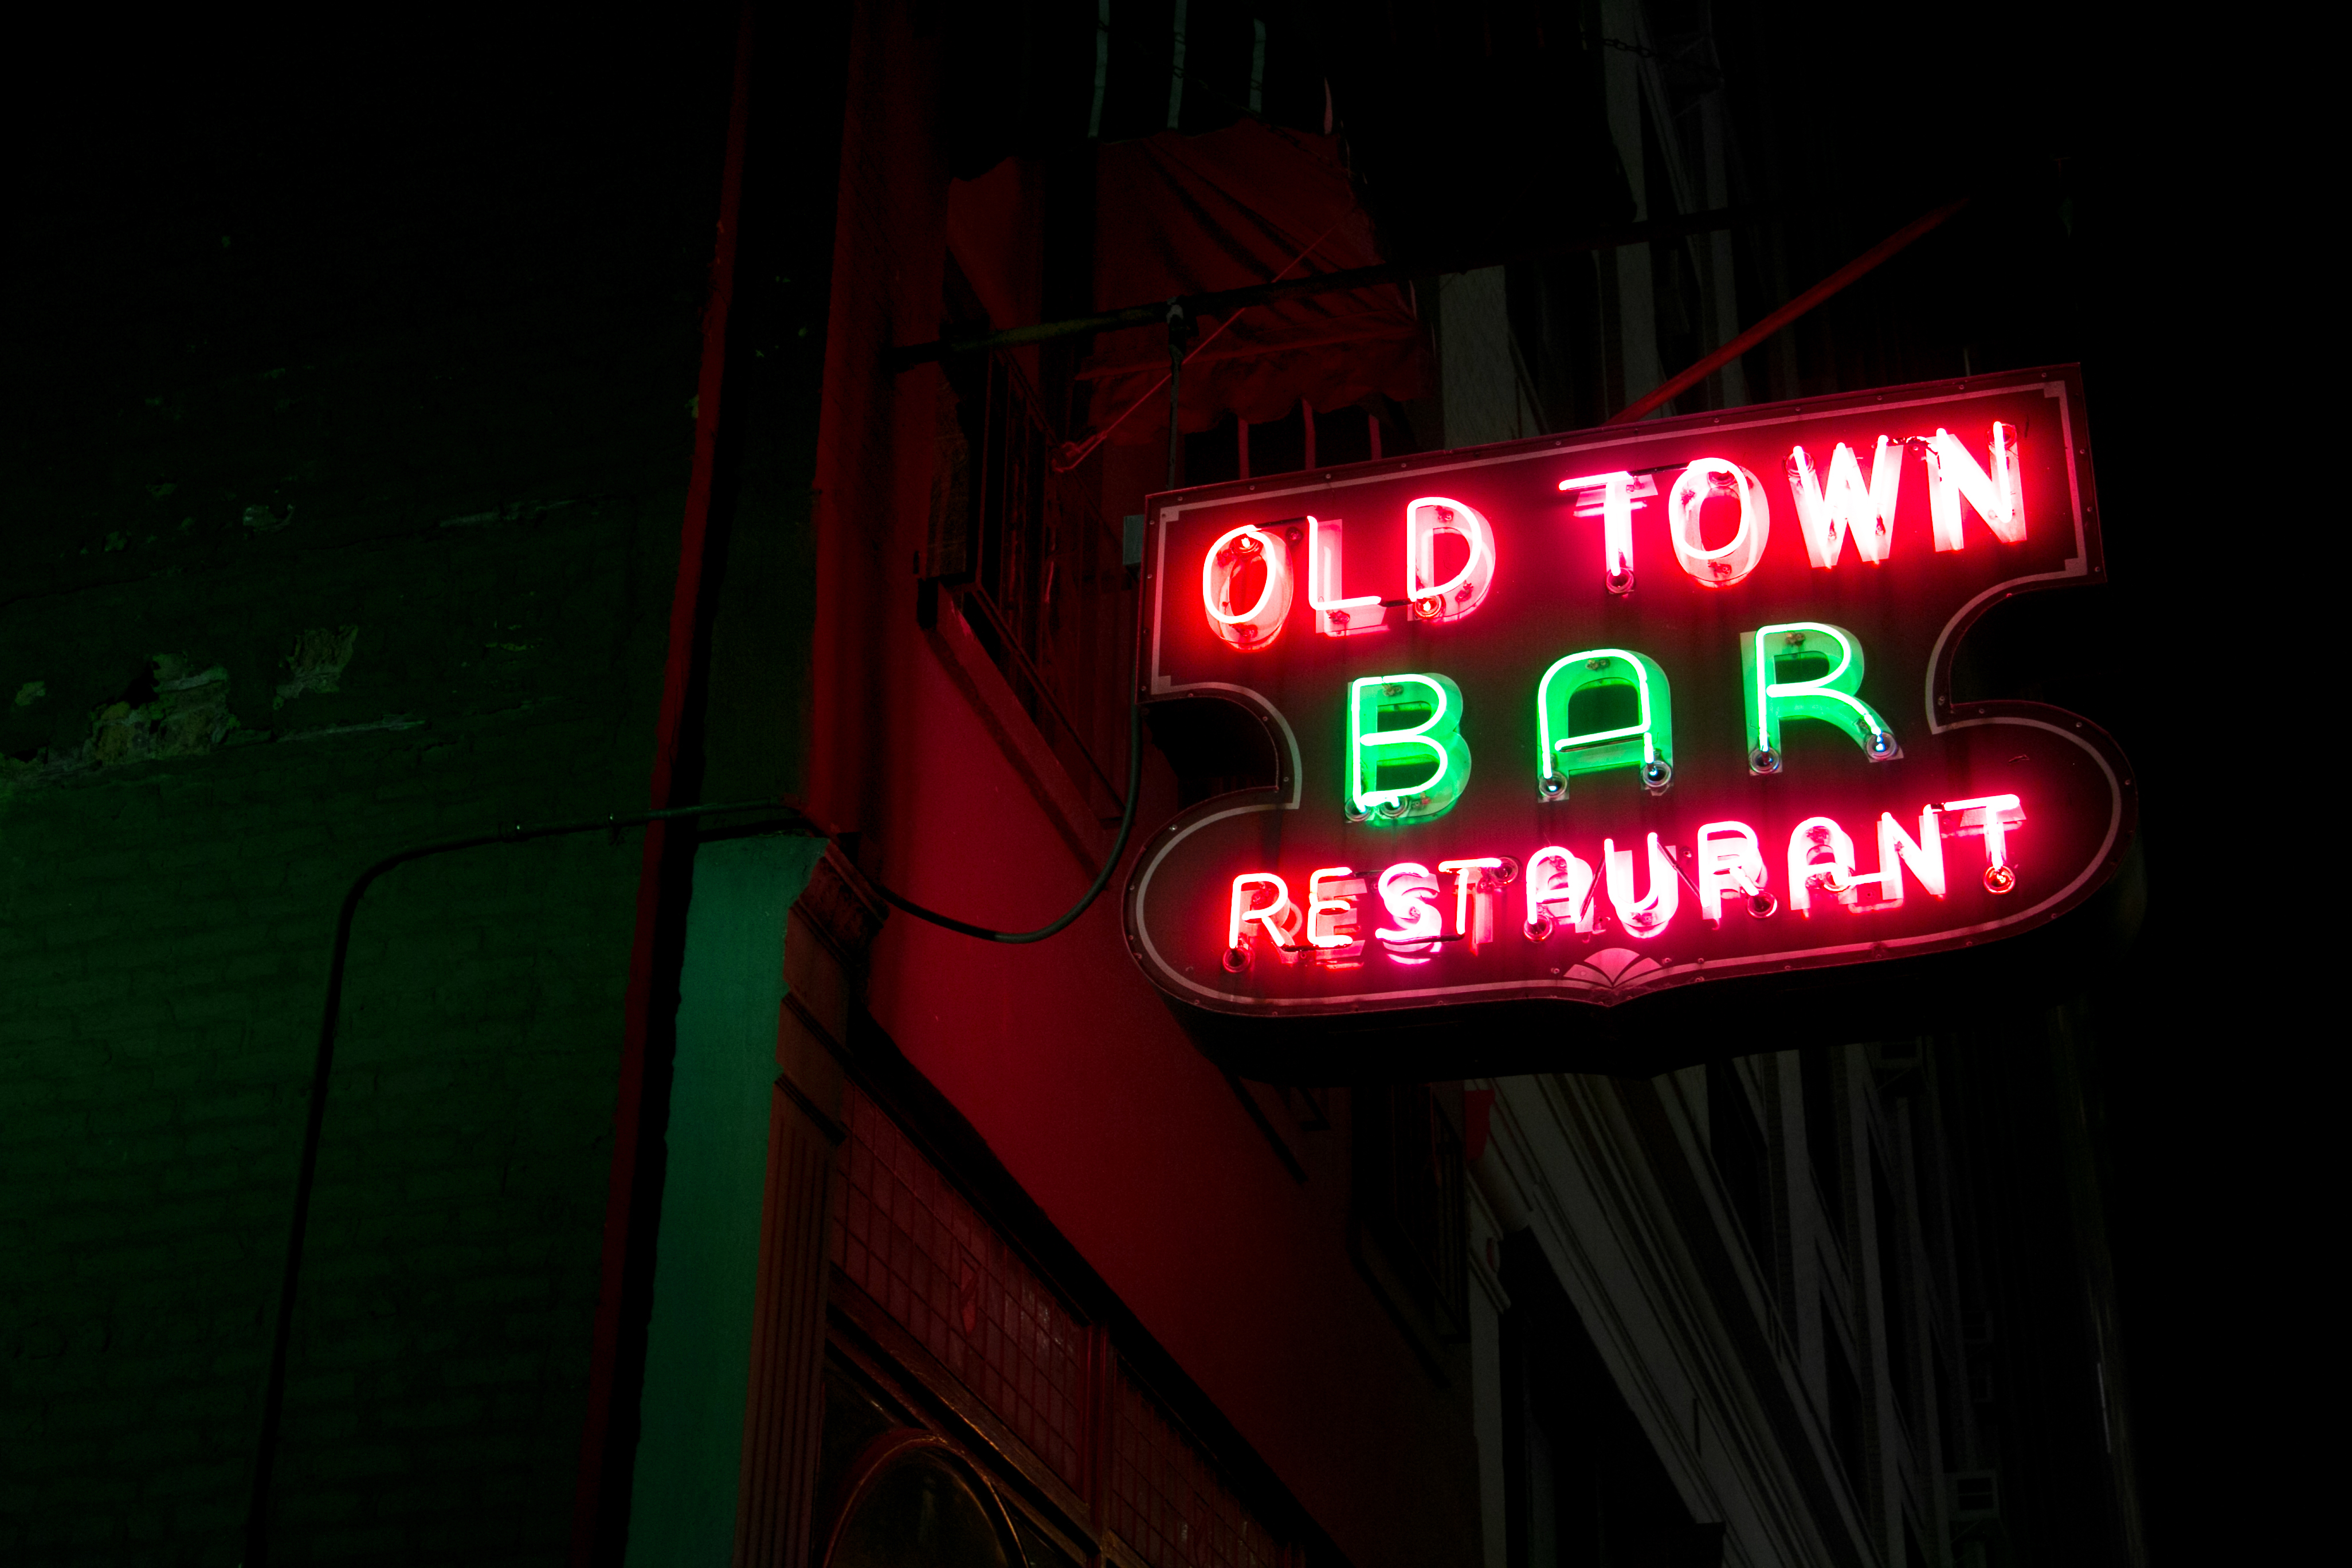
light, night, number, sign, red, color, darkness, signage, lighting, neon, neon sign, font, shape, electronic signage